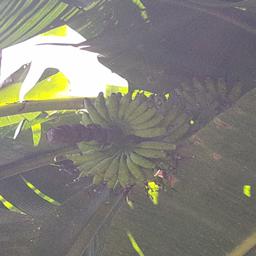
Label: MALBHOG FRUIT